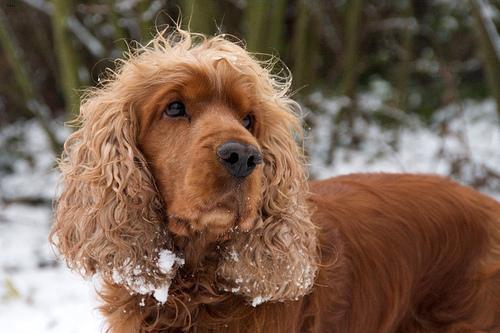
english cocker spaniel